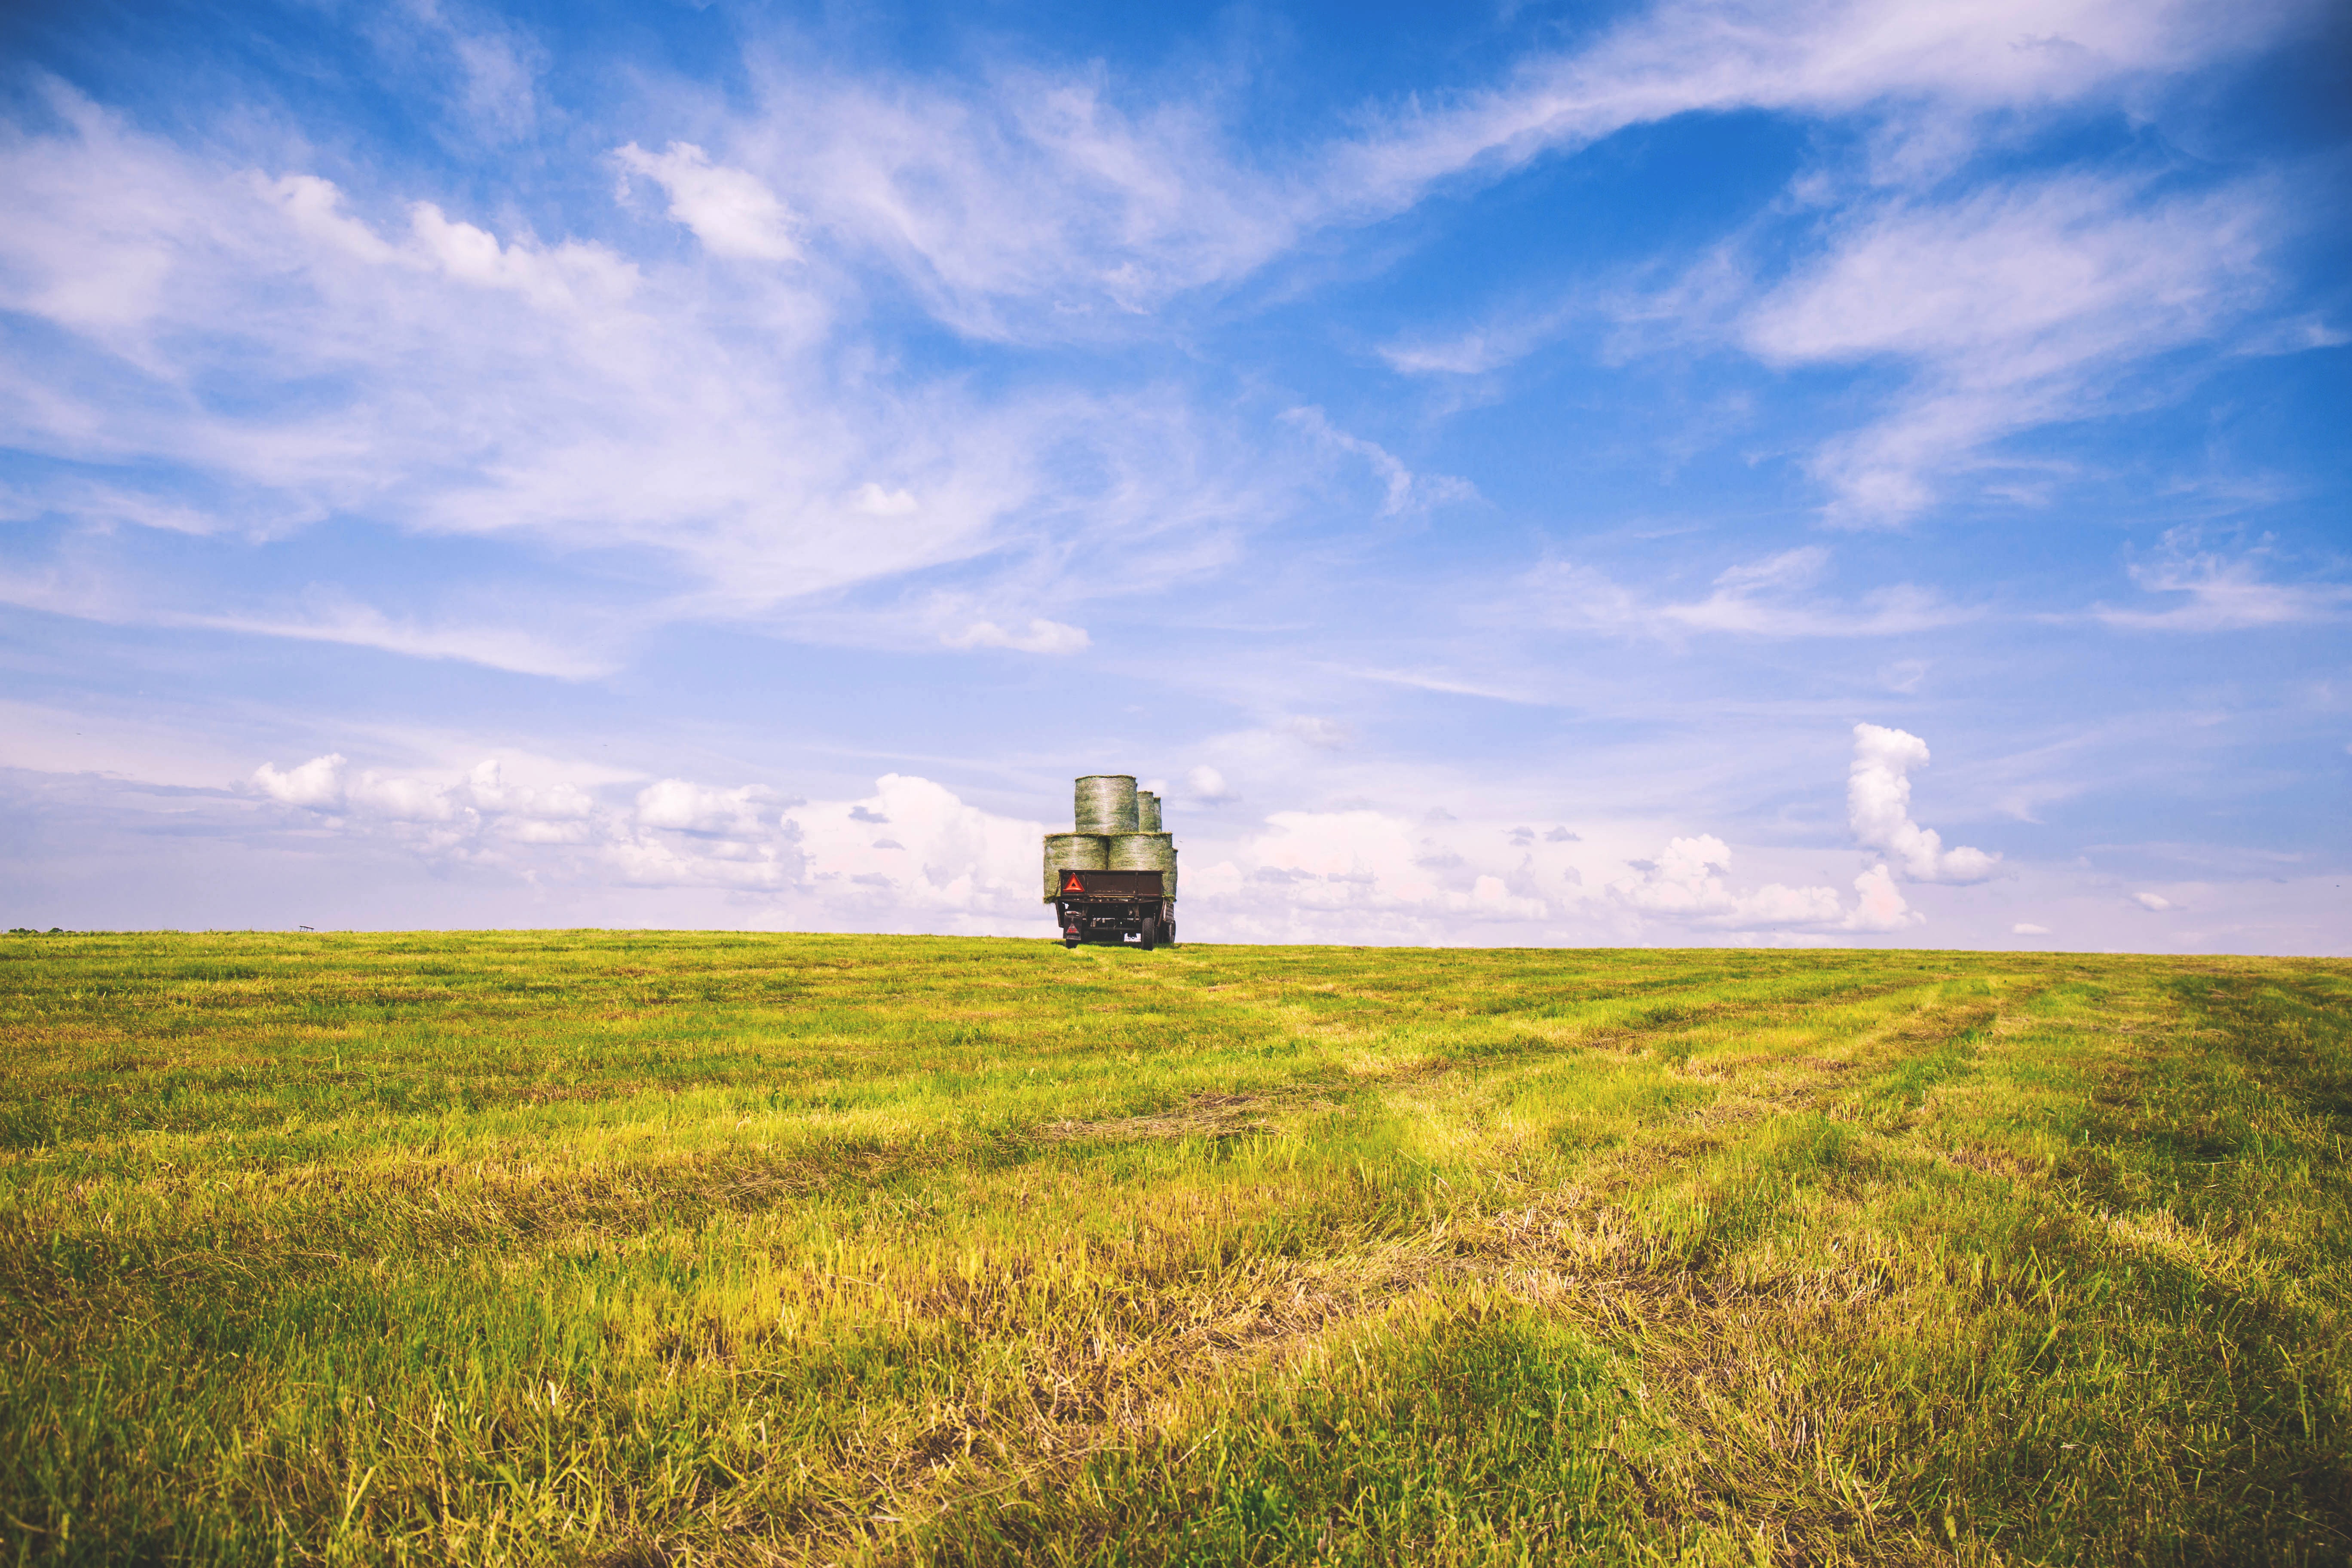
landscape, nature, grass, horizon, marsh, cloud, sky, field, farm, meadow, prairie, sunlight, morning, hill, wind, green, crop, pasture, agriculture, plain, rapeseed, grassland, wetland, habitat, ecosystem, steppe, rural area, natural environment, grass family